Gage Street

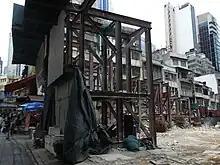
A construction site in Gage Street

Gage Street is a street in Central, Hong Kong. It is on the lower hill and between the junction with Cochrane Street and Lyndhurst Terrace, Graham Street and Aberdeen Street. The street is mainly a market.